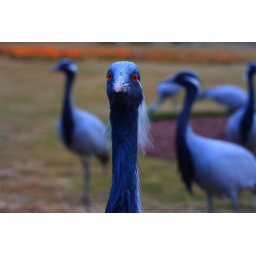
red eyes fascinated me! From Rawal lake in Islamabad, Pakistan.